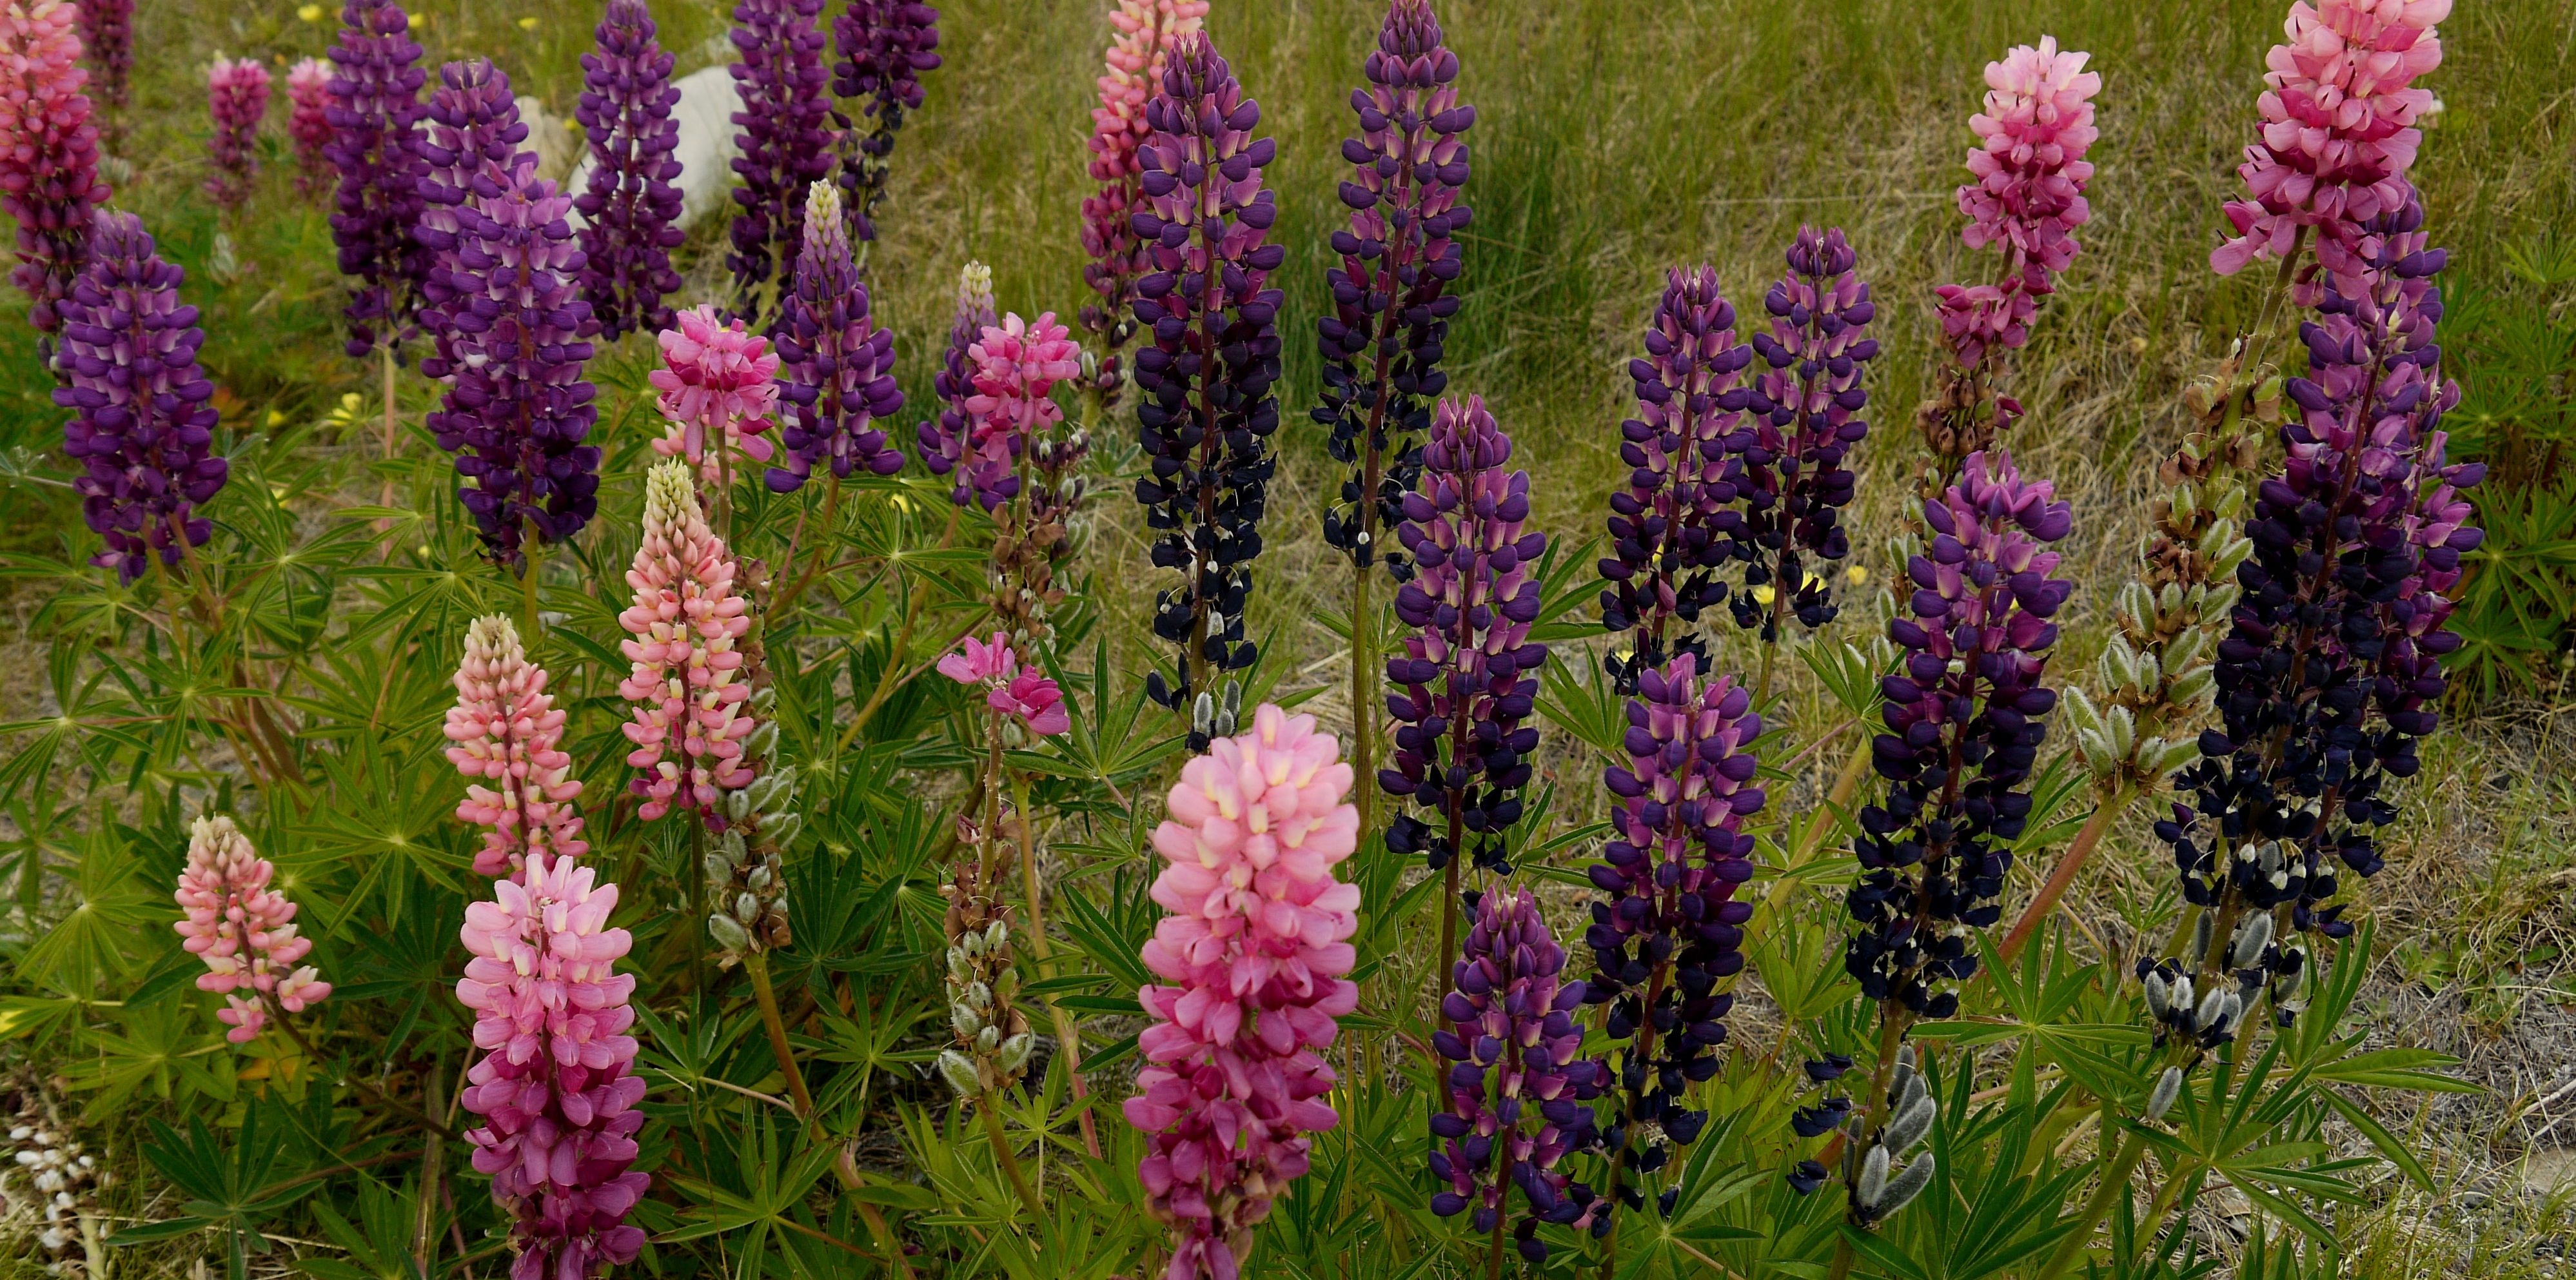
nature, blossom, plant, field, meadow, prairie, stem, flower, purple, petal, bloom, floral, wild, spring, green, natural, botany, blooming, colorful, garden, pink, flora, wildflower, flowers, outdoors, violet, springtime, lupine, digitalis, botanic, lupin, flowering plant, land plant, english lavender, french lavender, hyssopus, foxtail lily